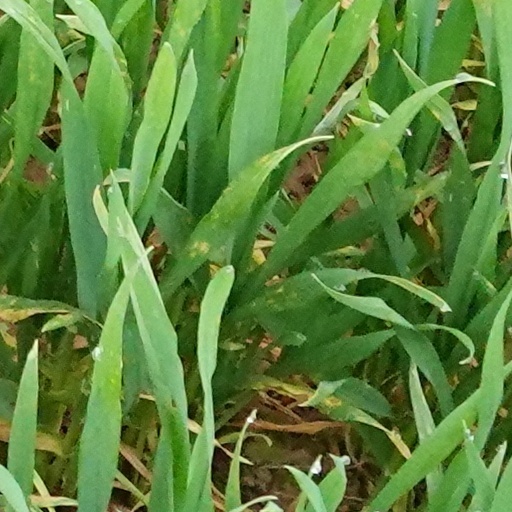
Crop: wheat